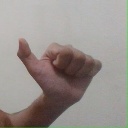
अक्षर: त